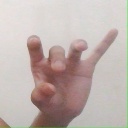
अक्षर: ओ